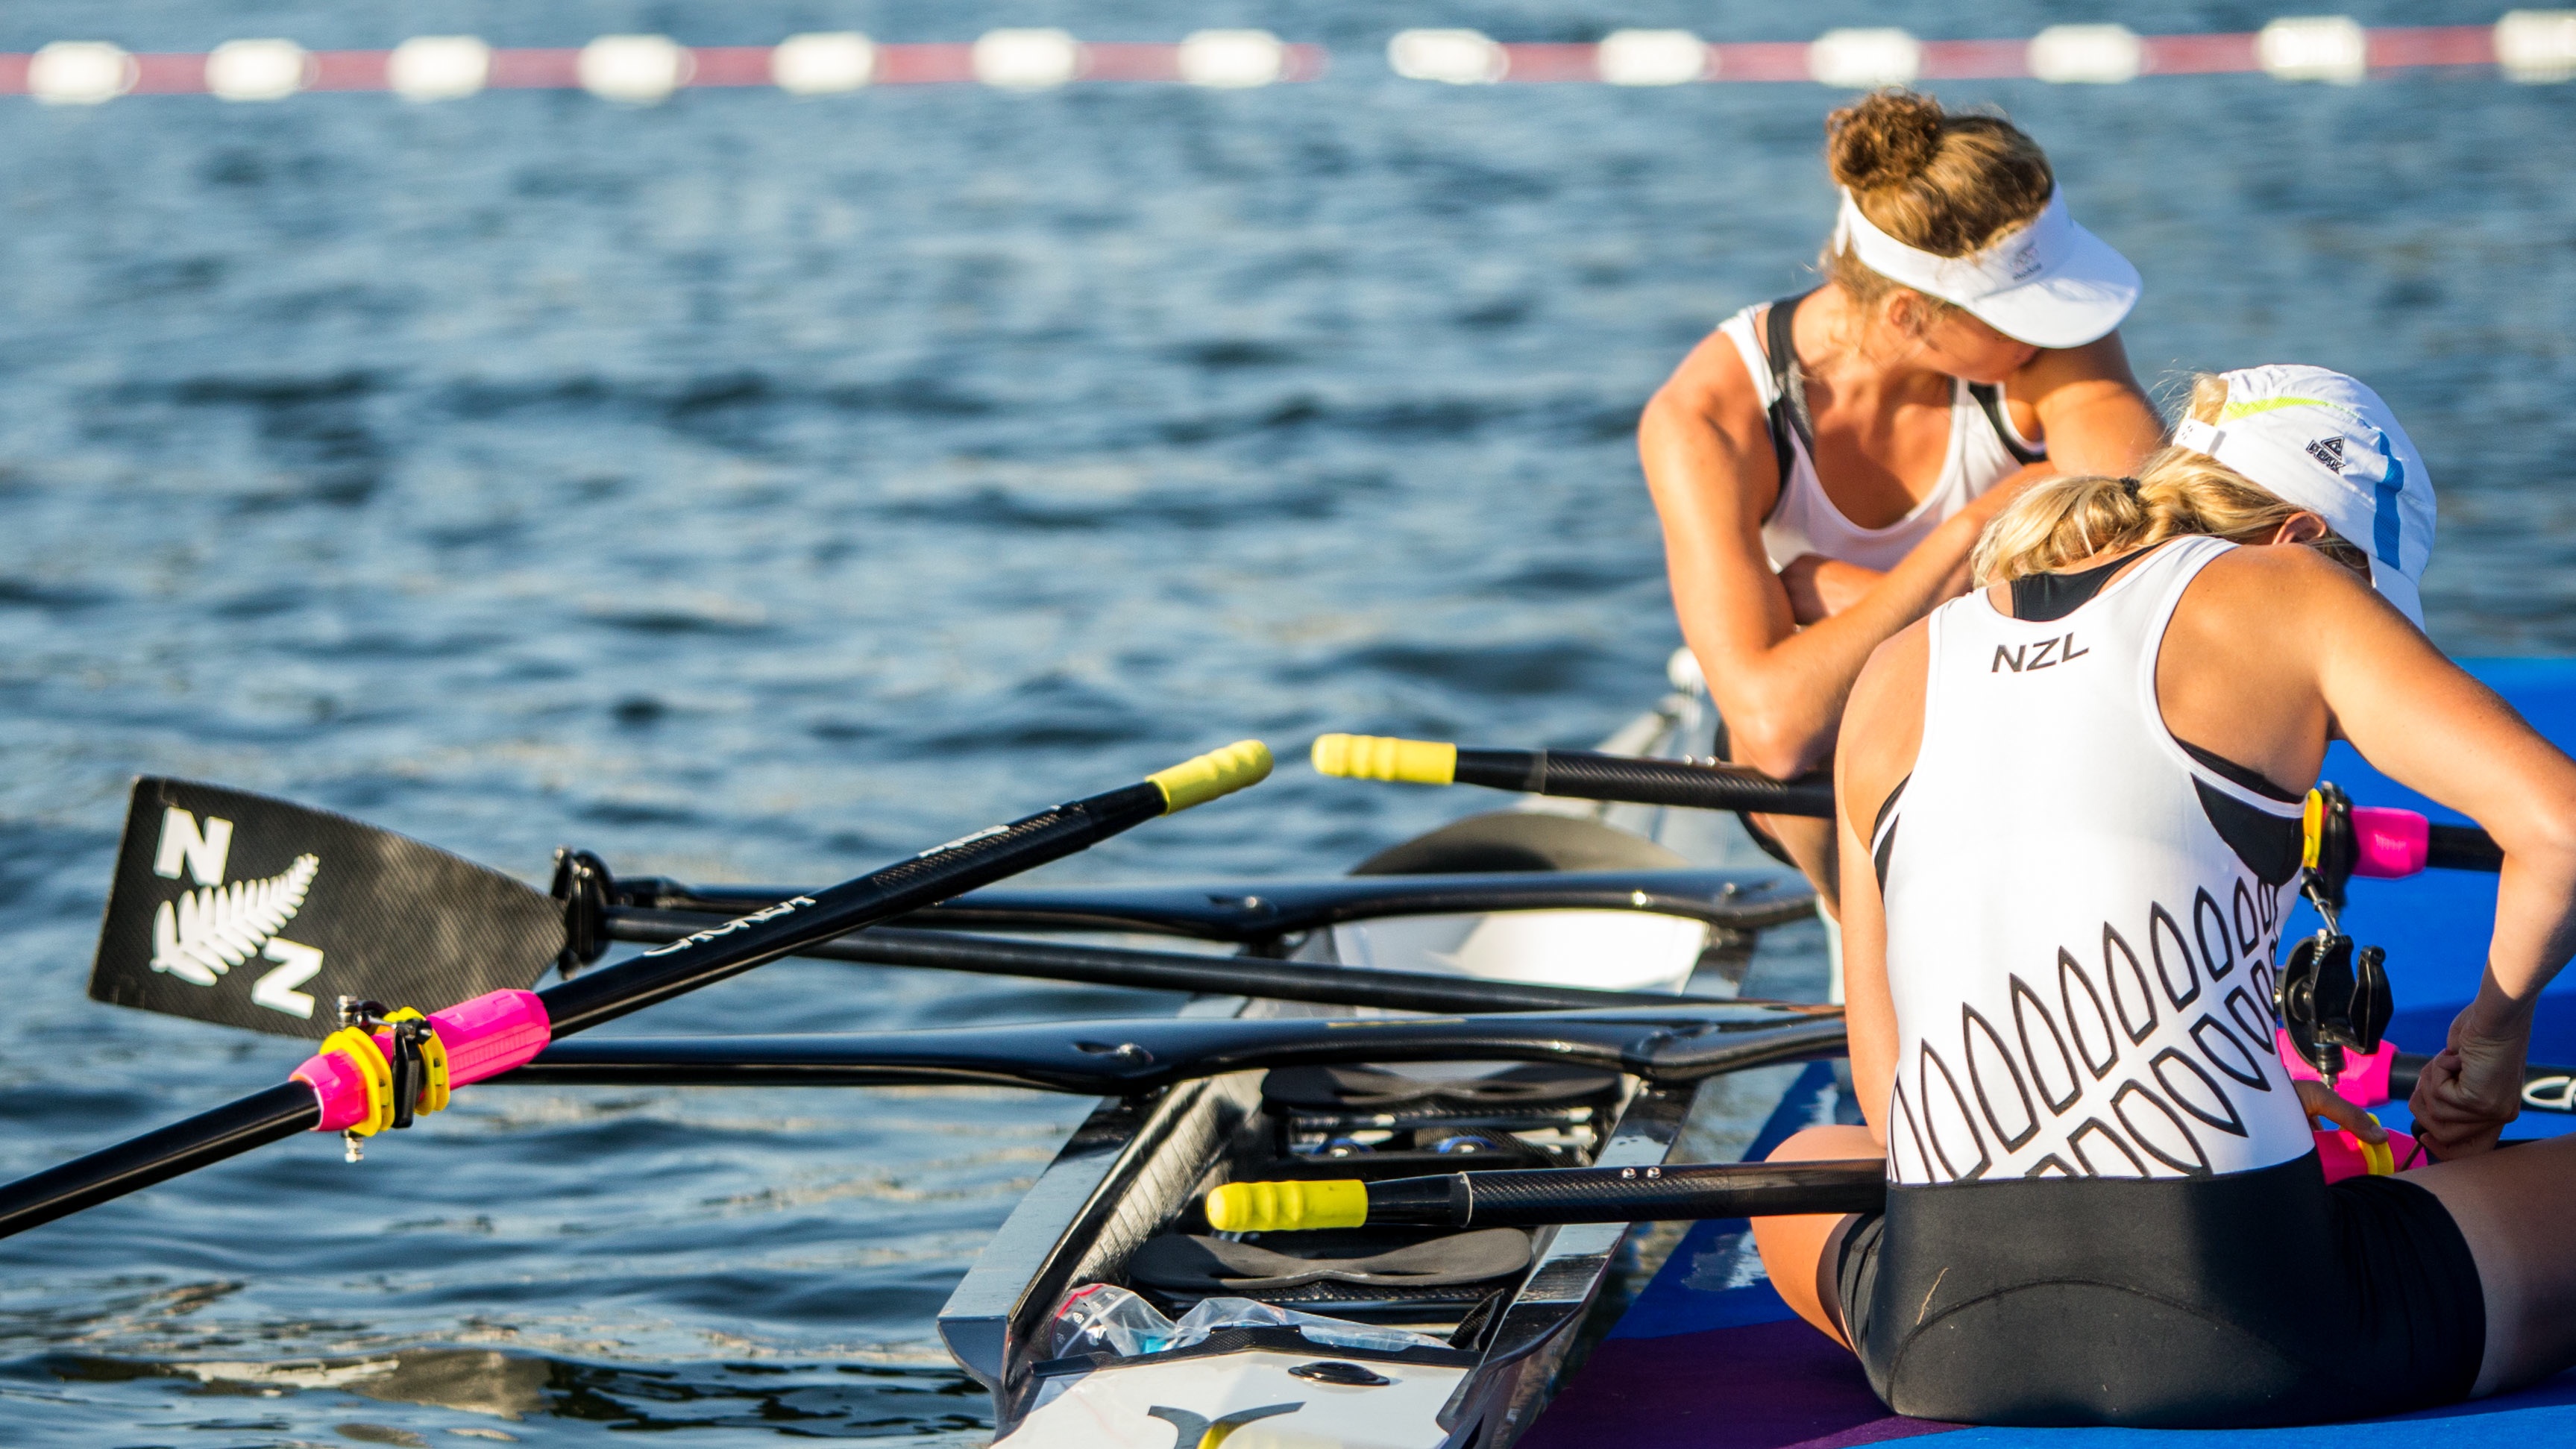
recreation, vehicle, swimmer, sports, boating, rowing, canoeing, water sport, outdoor recreation, watercraft rowing, endurance sports, coxswain, canoe sprint